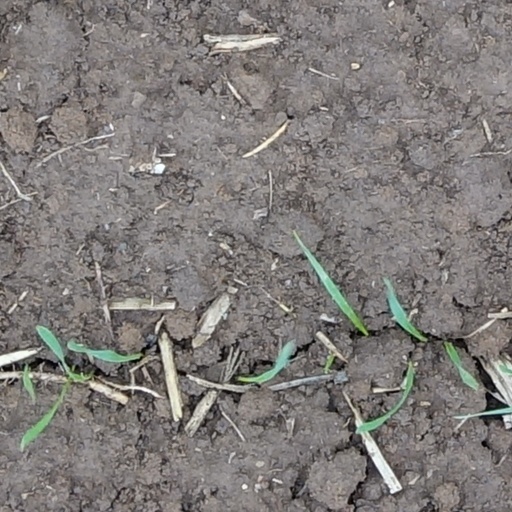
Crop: wheat